Hubble's law

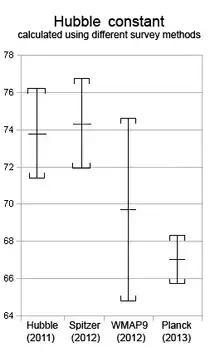
The value of the Hubble constant in (km/s)/Mpc, including measurement uncertainty, for recent surveys

The value of the Hubble constant, , cannot be measured directly, but is derived from a combination of astronomical observations and model-dependent assumptions. Increasingly accurate observations and new models over many decades have led to two sets of highly precise values which do not agree. This difference is known as the "Hubble tension".